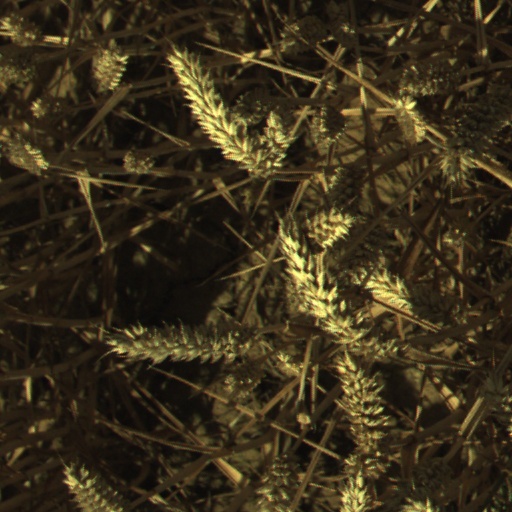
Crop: wheat